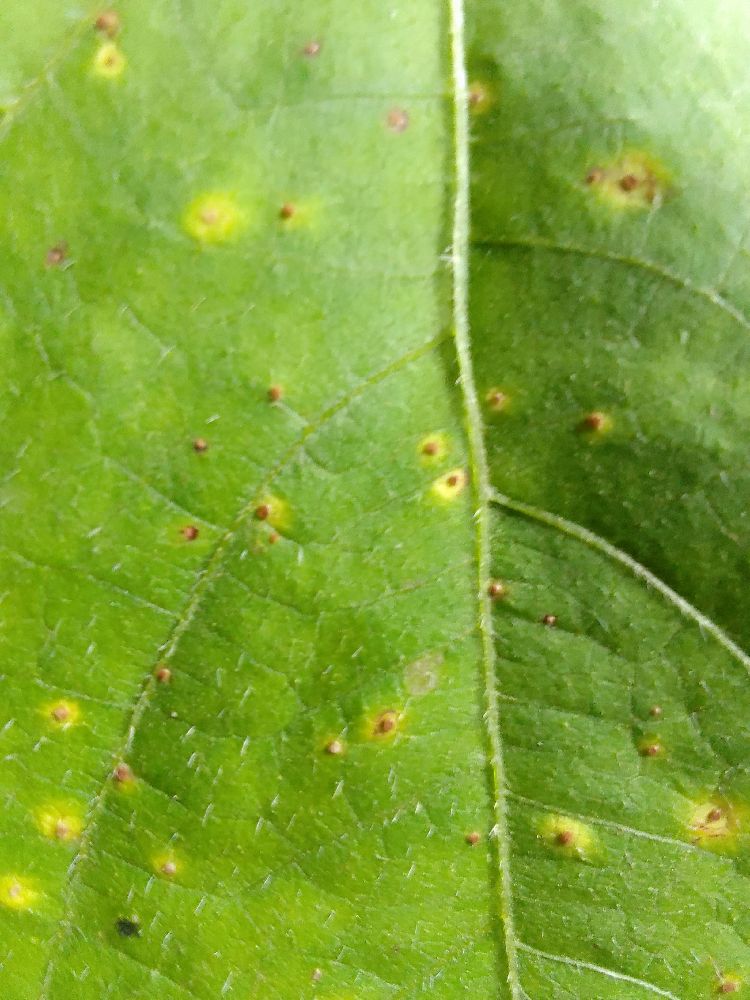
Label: rust